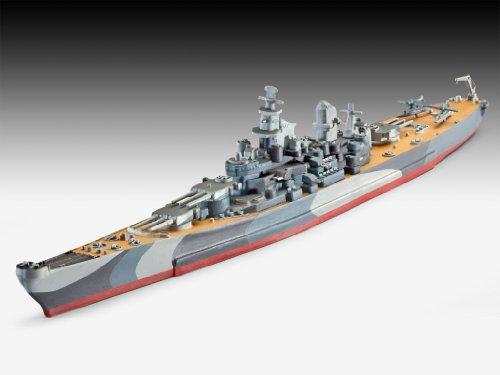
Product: Revell Germany USS Missouri BB-63 Battleship Model Kit
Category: Toys & Games | Hobbies | Models & Model Kits | Model Kits | Watercraft Kits
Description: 1/1200 Scale Warship.
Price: $19.14
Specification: ProductDimensions:8.9x1.1x1.9inches|ItemWeight:2.08ounces|ShippingWeight:3.52ounces(Viewshippingratesandpolicies)|DomesticShipping:ItemcanbeshippedwithinU.S.|InternationalShipping:Thisitemisnoteligibleforinternationalshipping.LearnMore|ASIN:B00ILV9II0|Itemmodelnumber:RG5128|Manufacturerrecommendedage:15yearsandup